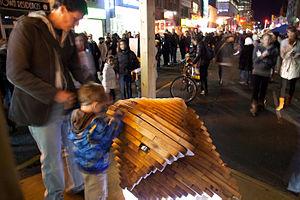
Projet d'art public interactif Kortunefookie, présenté la Scotiabank Nuit blanche de Toronto, 2010. Toronto Scotiabank Nuit Blanche kortunefookie.com